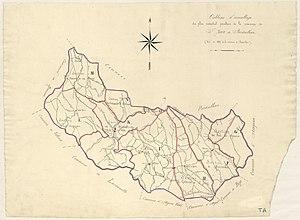
Saint-Jean-de-Minervois. - Cadastre
Saint-Jean-de-Minervois est une commune française située dans le département de l'Hérault, en région Occitanie.